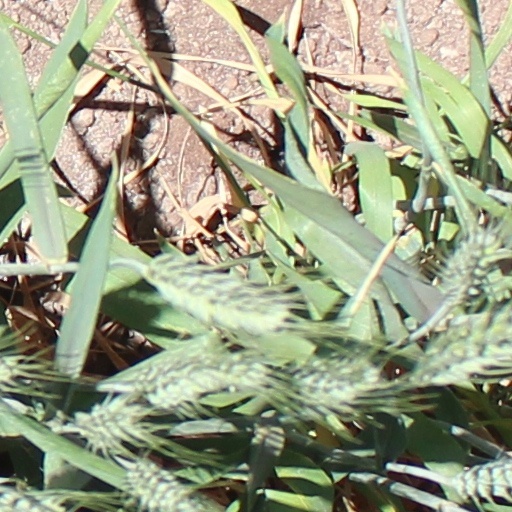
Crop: wheat